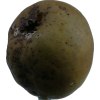
Label: pear